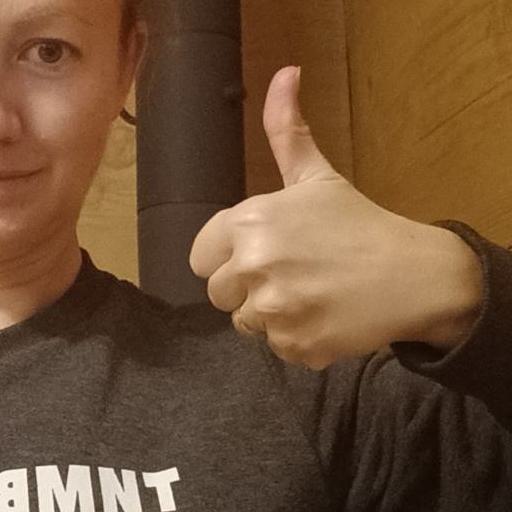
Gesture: like